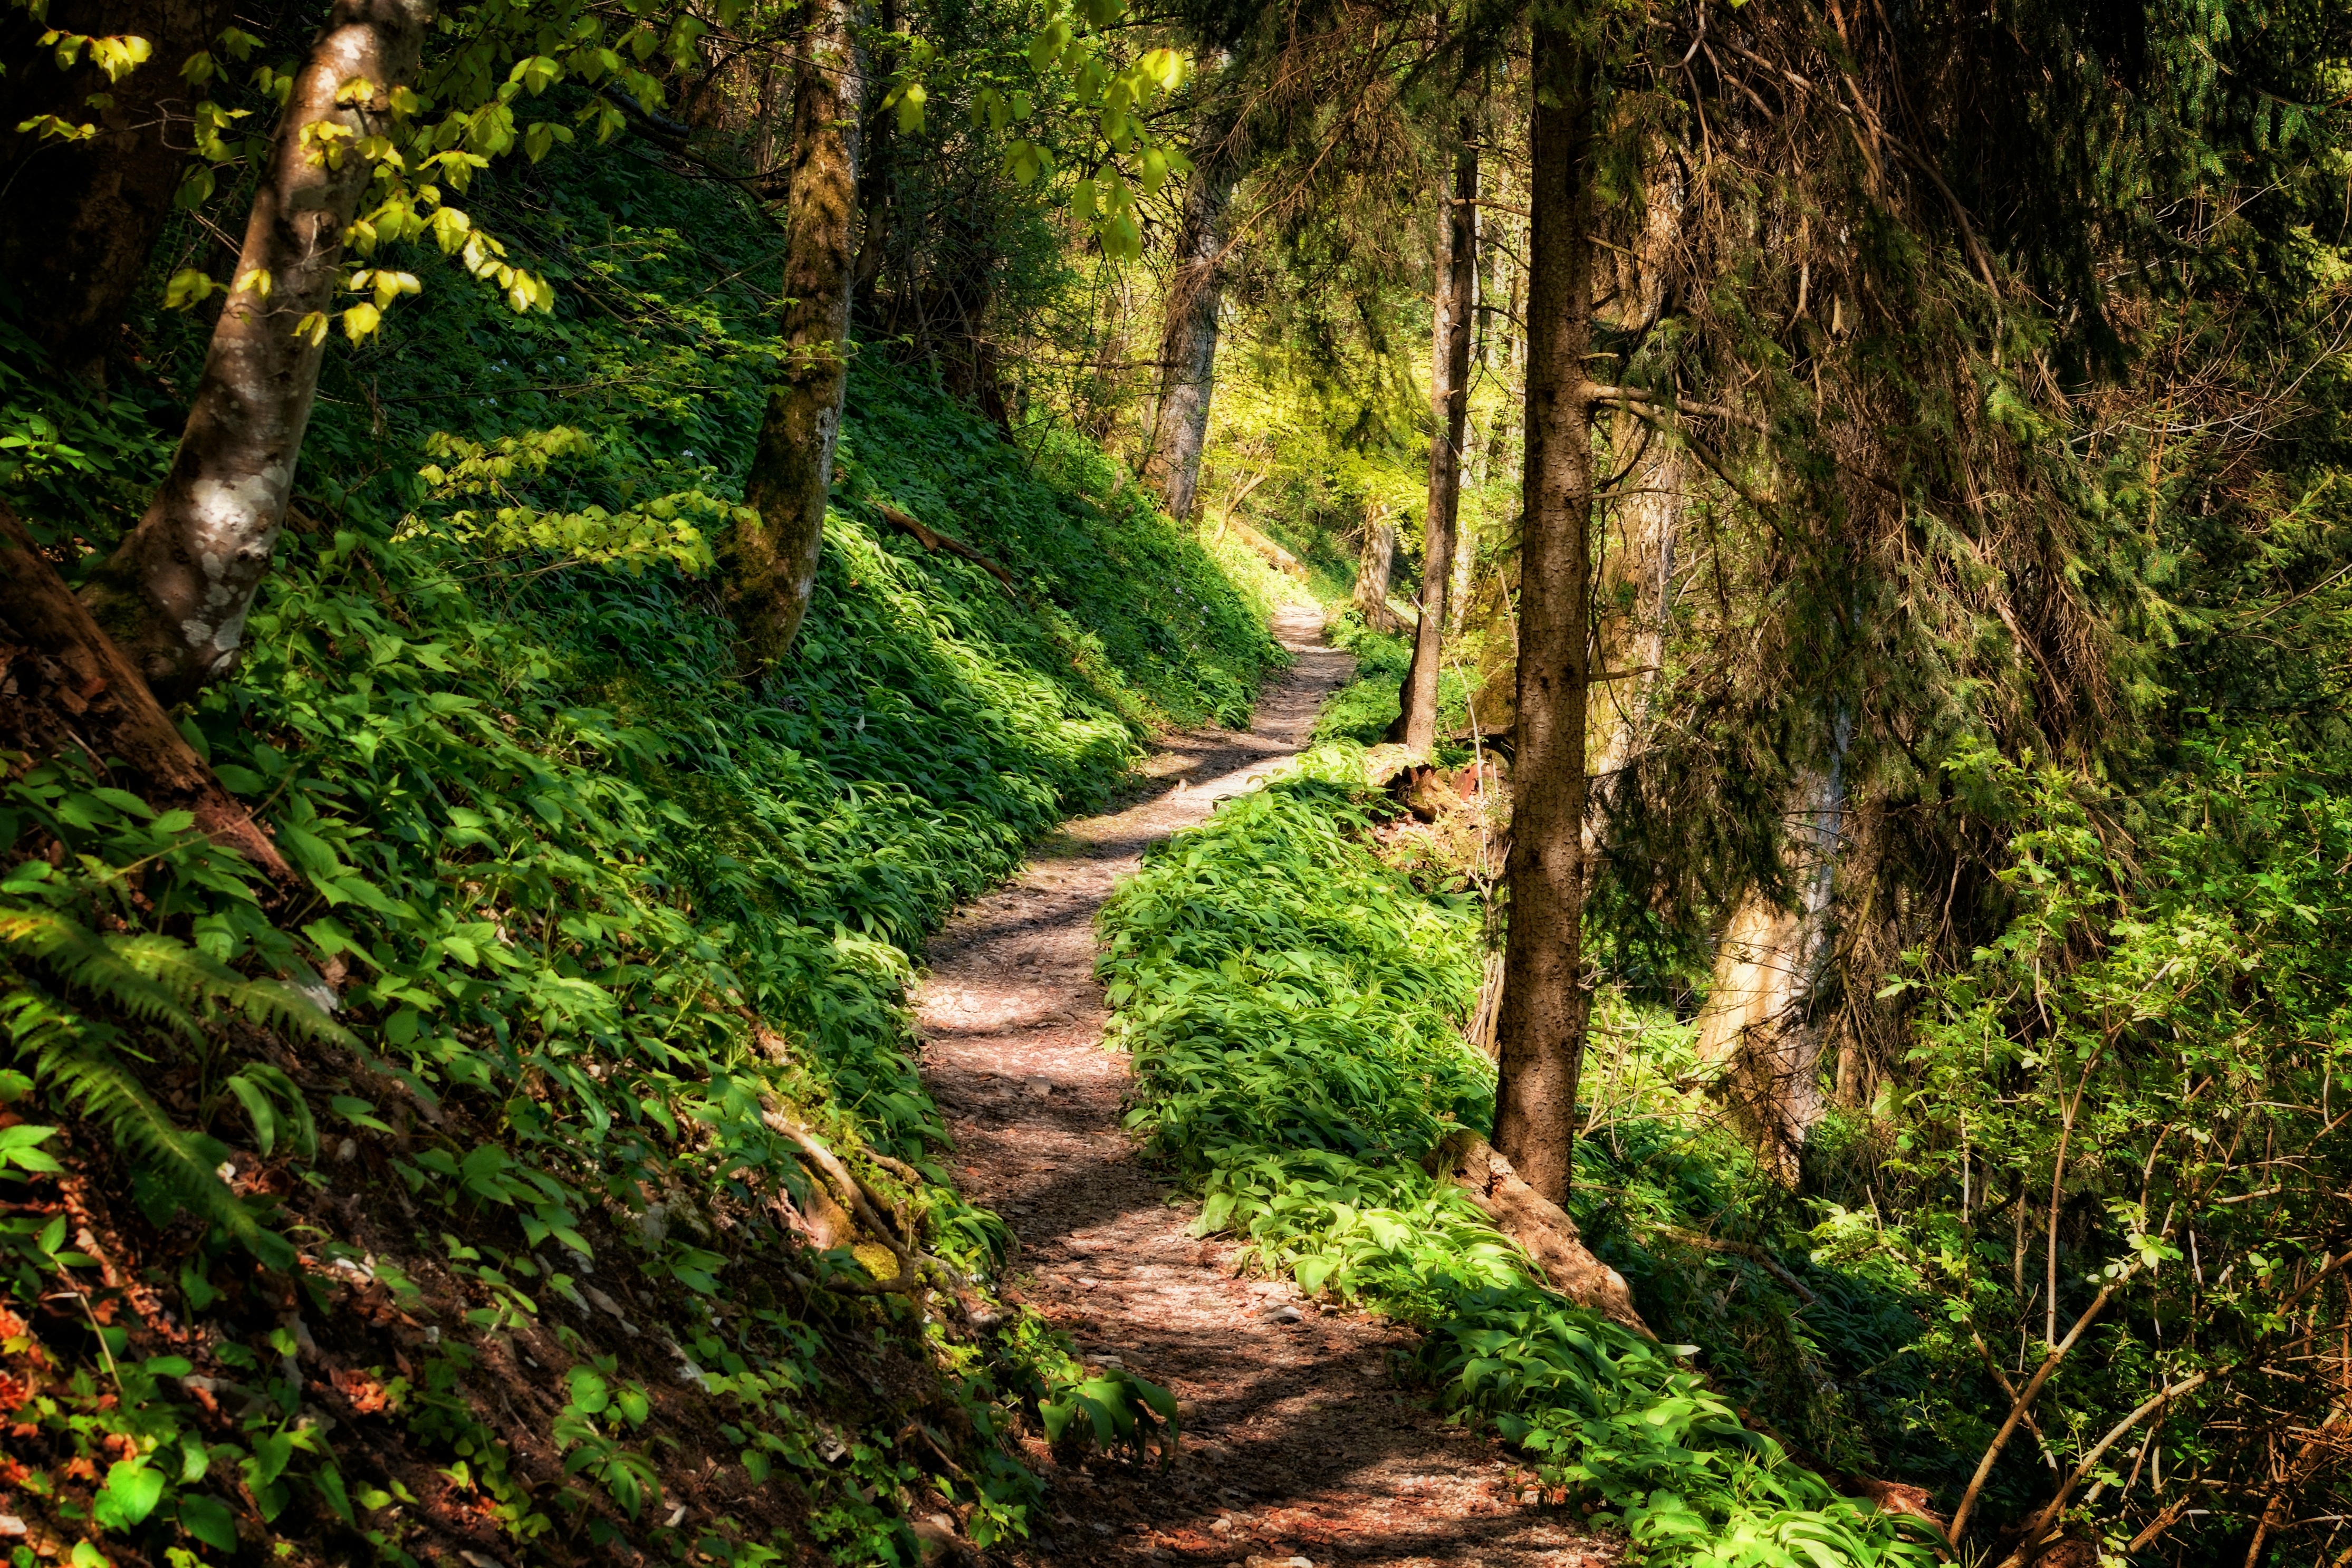
tree, nature, forest, path, wilderness, hiking, trail, sunlight, leaf, flower, stream, green, jungle, relax, autumn, holiday, leisure, flora, relaxation, vegetation, rainforest, deciduous, ravine, woodland, habitat, footpath, away, ecosystem, recovery, forest path, recover, migratory path, biome, old growth forest, natural environment, temperate broadleaf and mixed forest, temperate coniferous forest